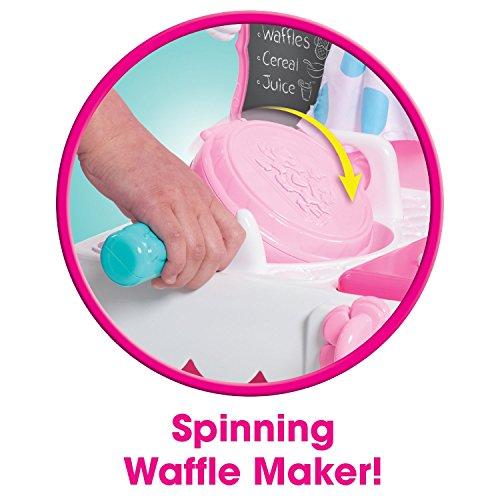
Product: Just Play 89371 Minnie's Happy Helpers Brunch Café Kitchen Accessory Set, 39"
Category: Toys & Games | Dress Up & Pretend Play | Pretend Play | Kitchen Toys | Kitchen Playsets
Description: Minnie ; s happy helpers brunch cafeacute; stands 39” tall and features fun Minnie phrases, a light and sound burner, a spinning waffle Maker, cereal dispenser, and disappearing coffee.
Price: $54.99 $ 54 . 99
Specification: ProductDimensions:7.5x24.5x21.5inches|ItemWeight:15pounds|ShippingWeight:15.75pounds|DomesticShipping:ItemcanbeshippedwithinU.S.|InternationalShipping:Thisitemisnoteligibleforinternationalshipping.LearnMore|ASIN:B06XNVHKT6|Itemmodelnumber:89371|Manufacturerrecommendedage:32months-6years|Batteries:3AAAbatteriesrequired.(included)